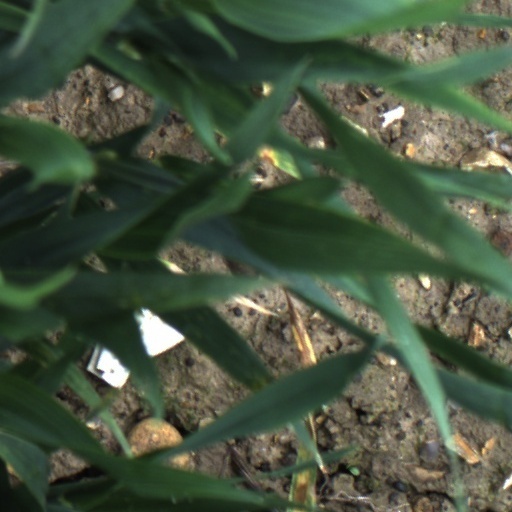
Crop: wheat